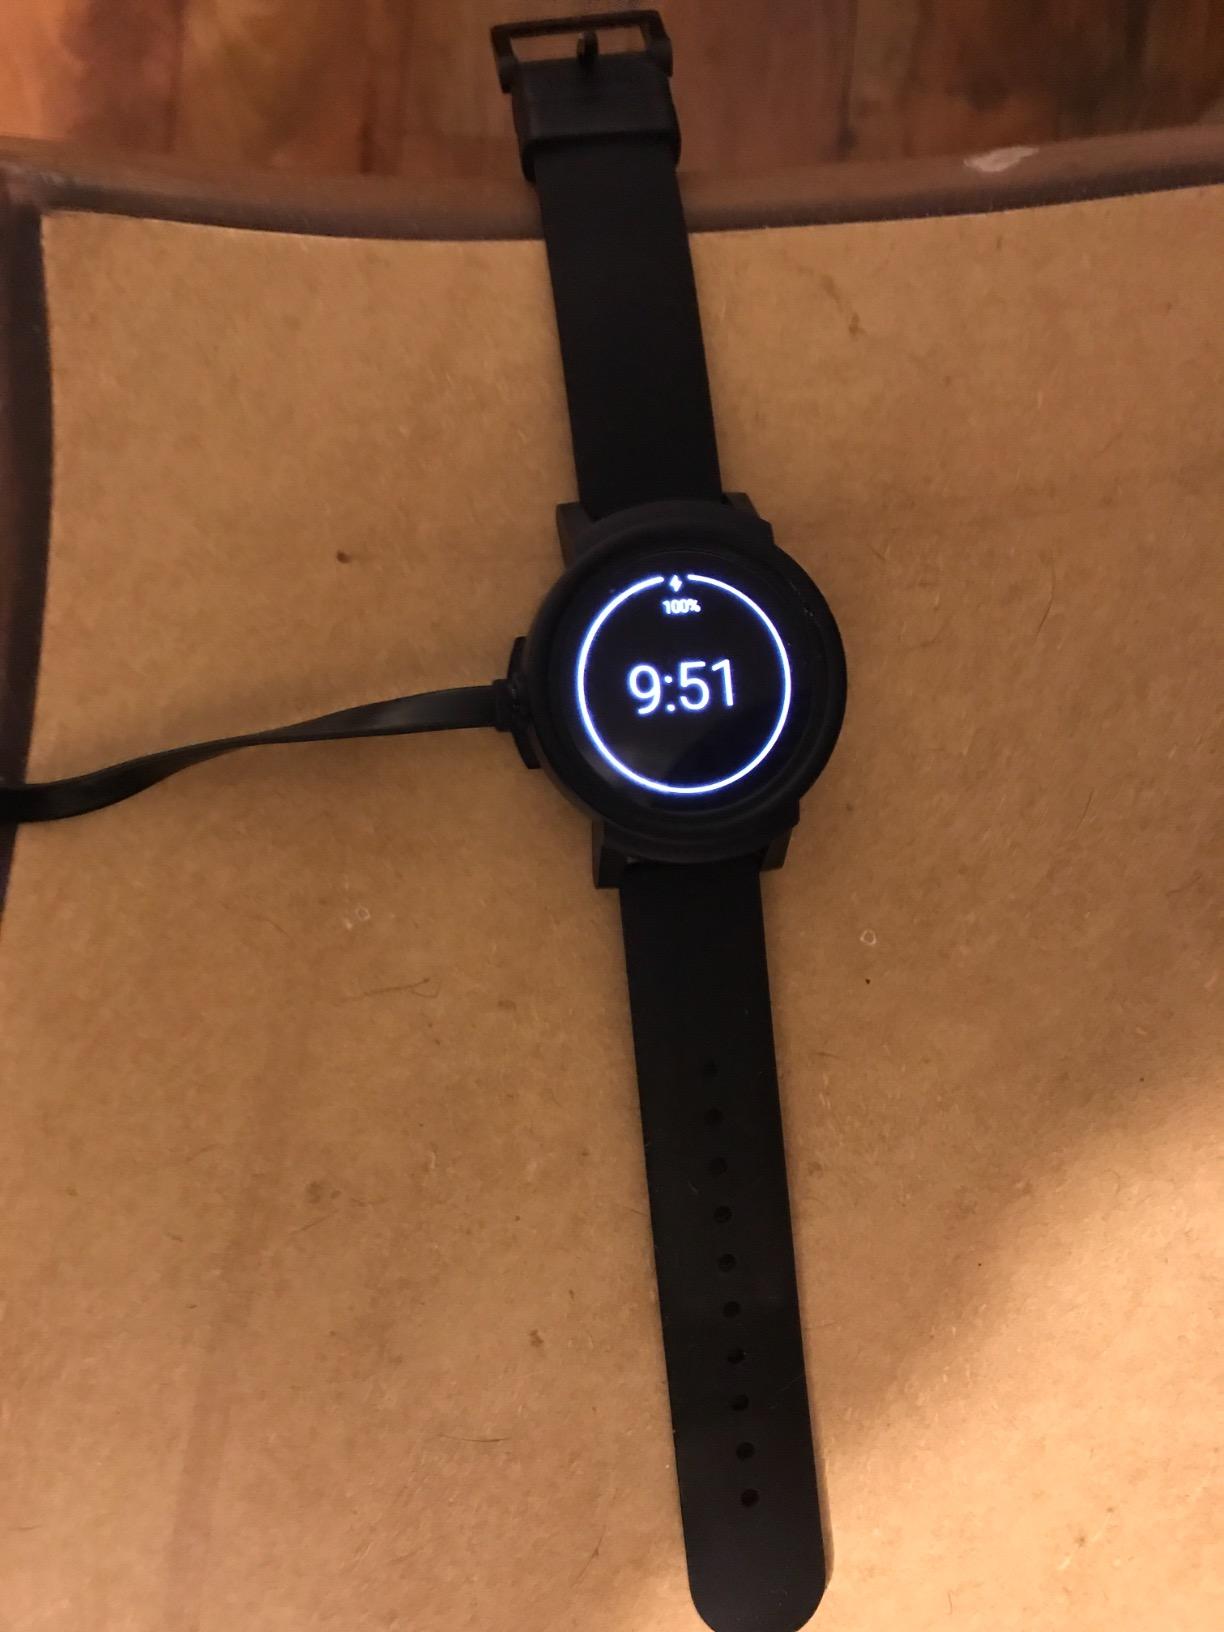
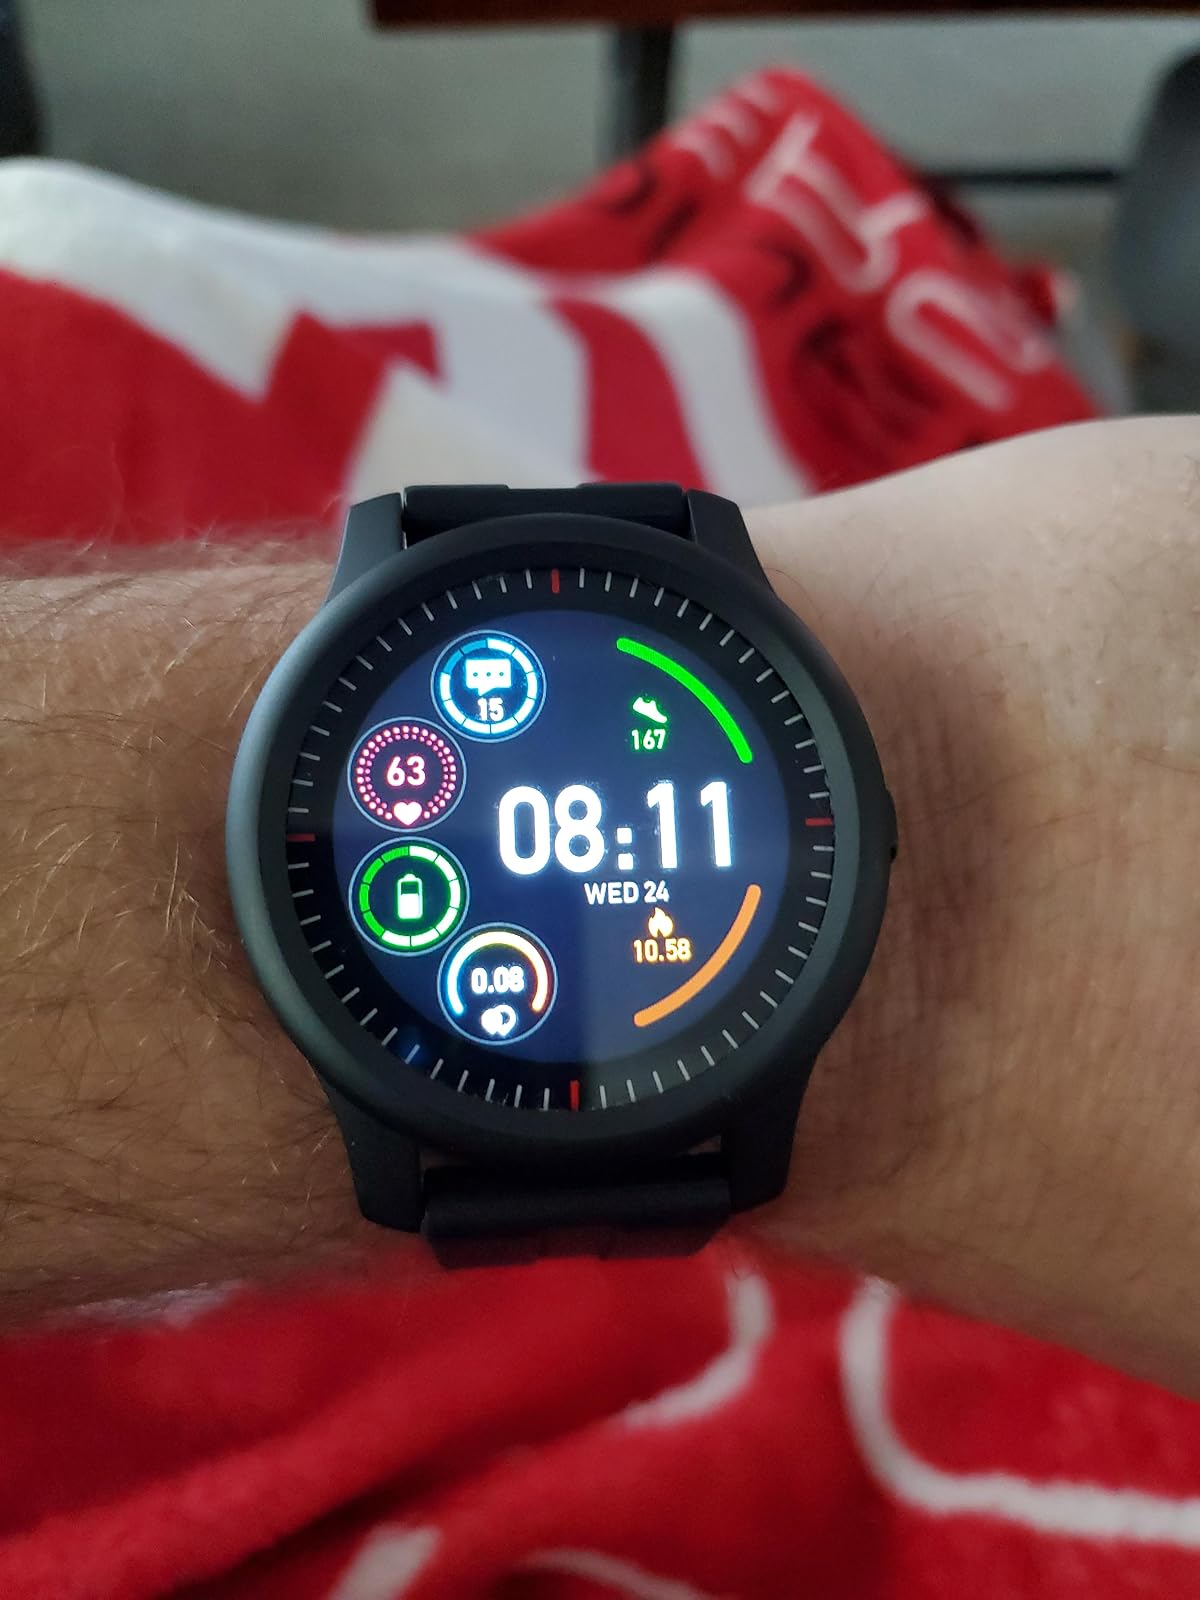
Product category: smartwatch
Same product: no